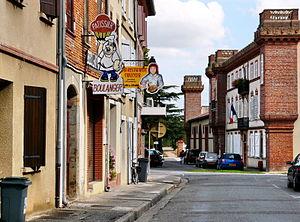
Mairie de Lavernose-Lacasse (Haute-Garonne, France).
Lavernose-Lacasse est une commune française située dans le département de la Haute-Garonne en région Occitanie.